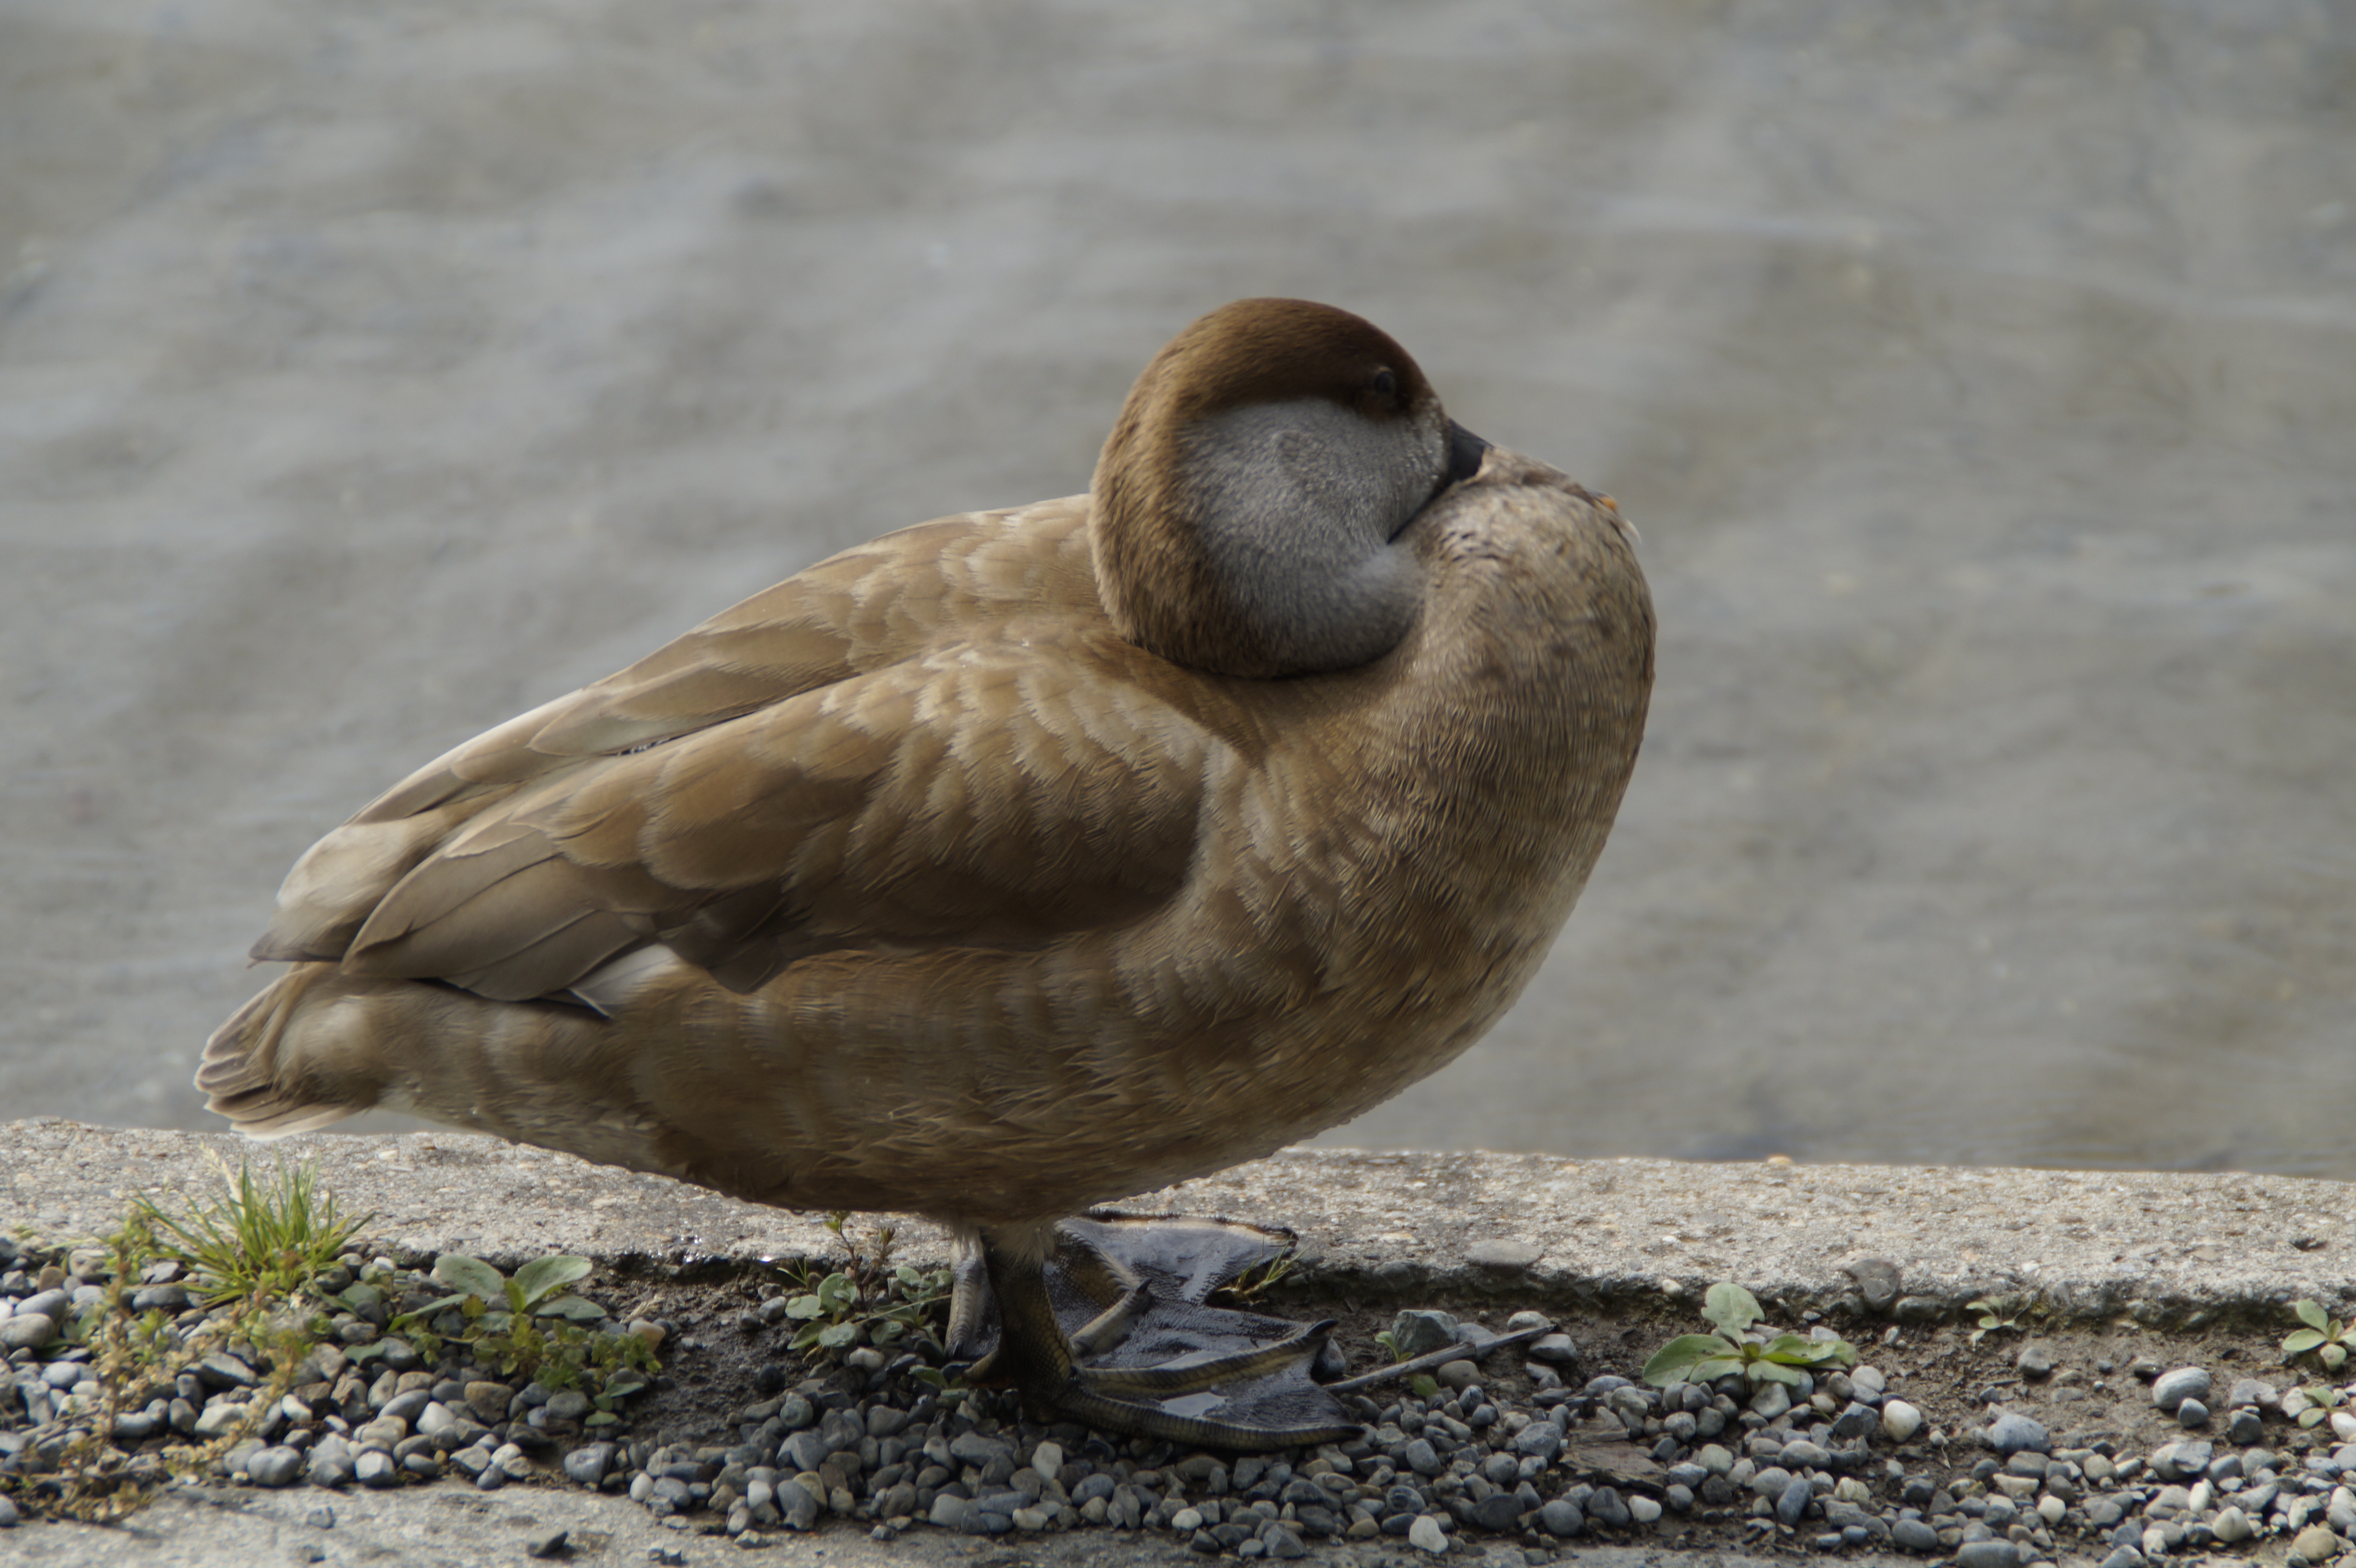
water, bird, wing, lake, wildlife, beak, fauna, duck, vertebrate, waterfowl, waters, water bird, mallard, canard, ducks geese and swans